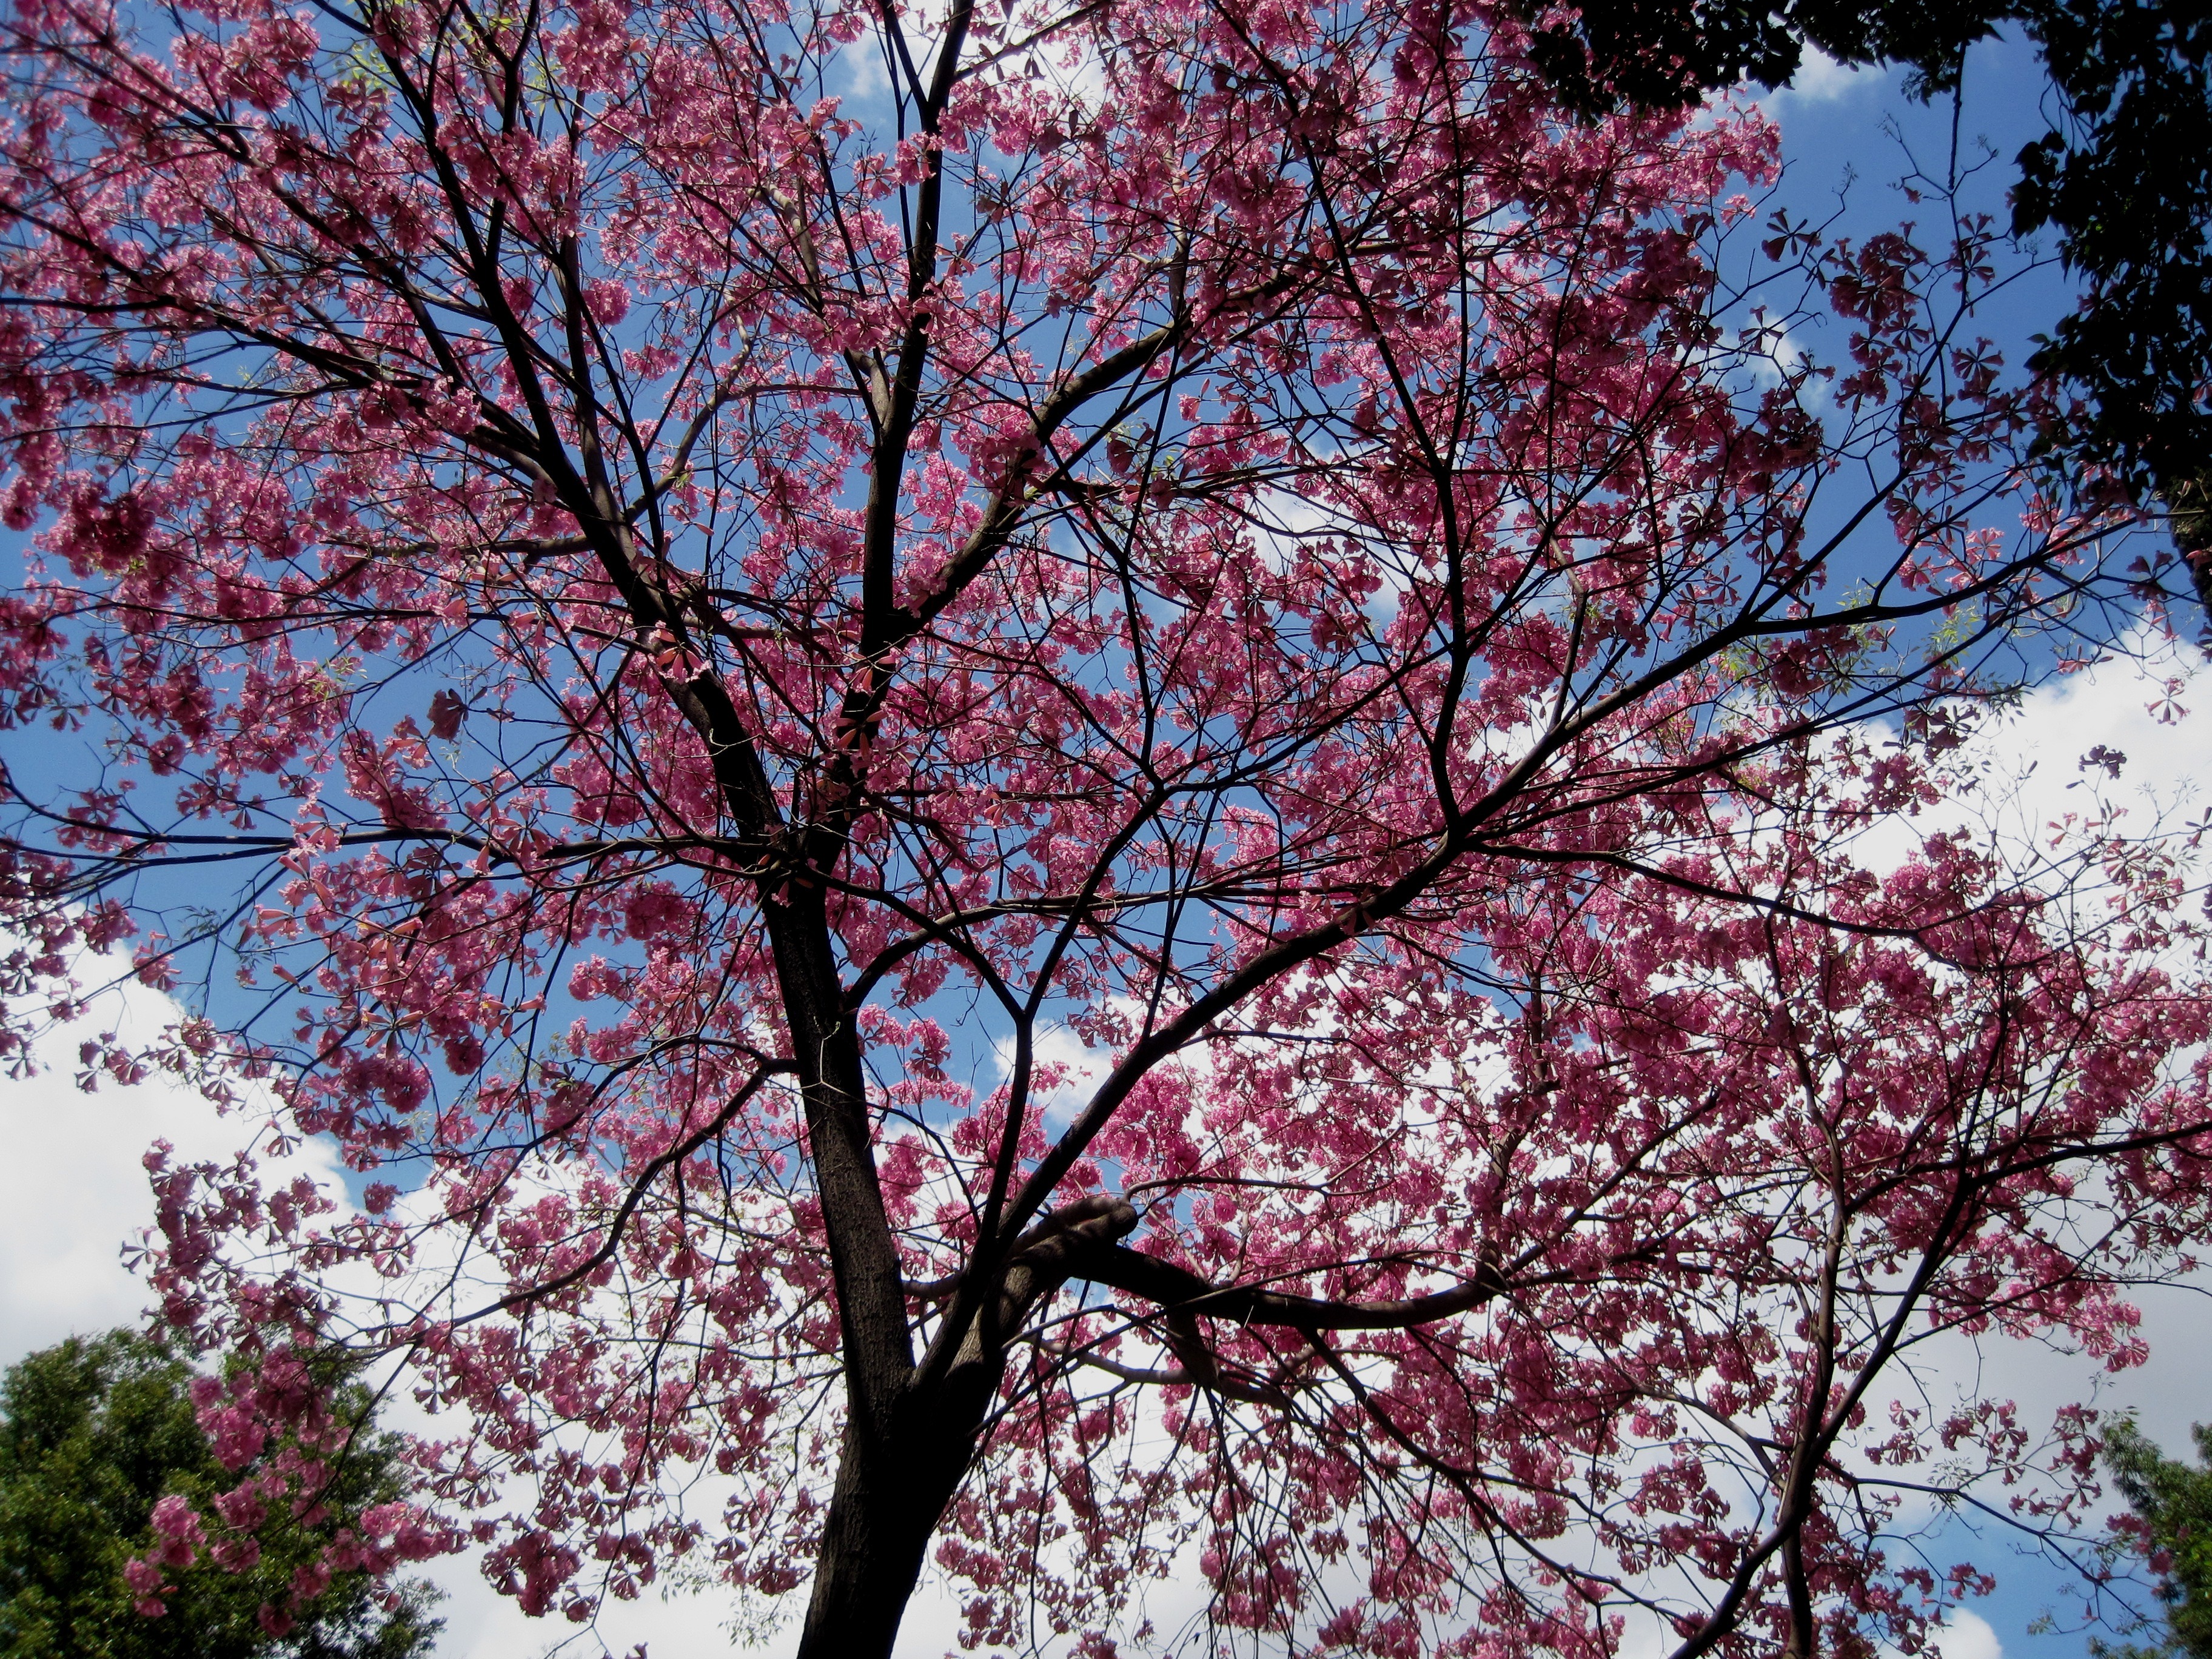
tree, branch, blossom, plant, flower, spring, fresh, covered, pink, season, cherry blossom, blue sky, flowers, clouds, pretty, flowering plant, woody plant